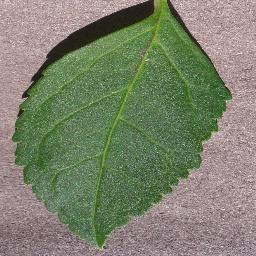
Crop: cherry
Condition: (including_sour)_healthy